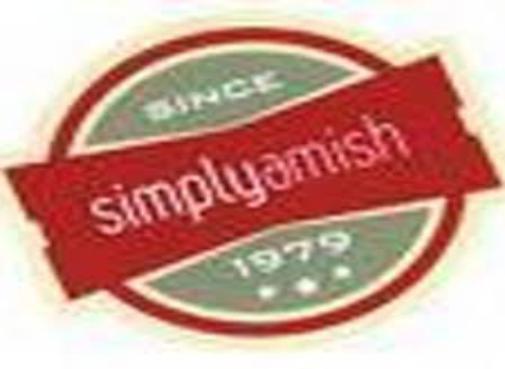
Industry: Necessities